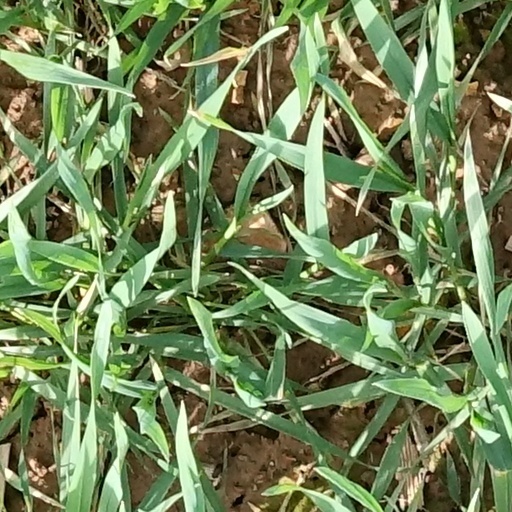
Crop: wheat